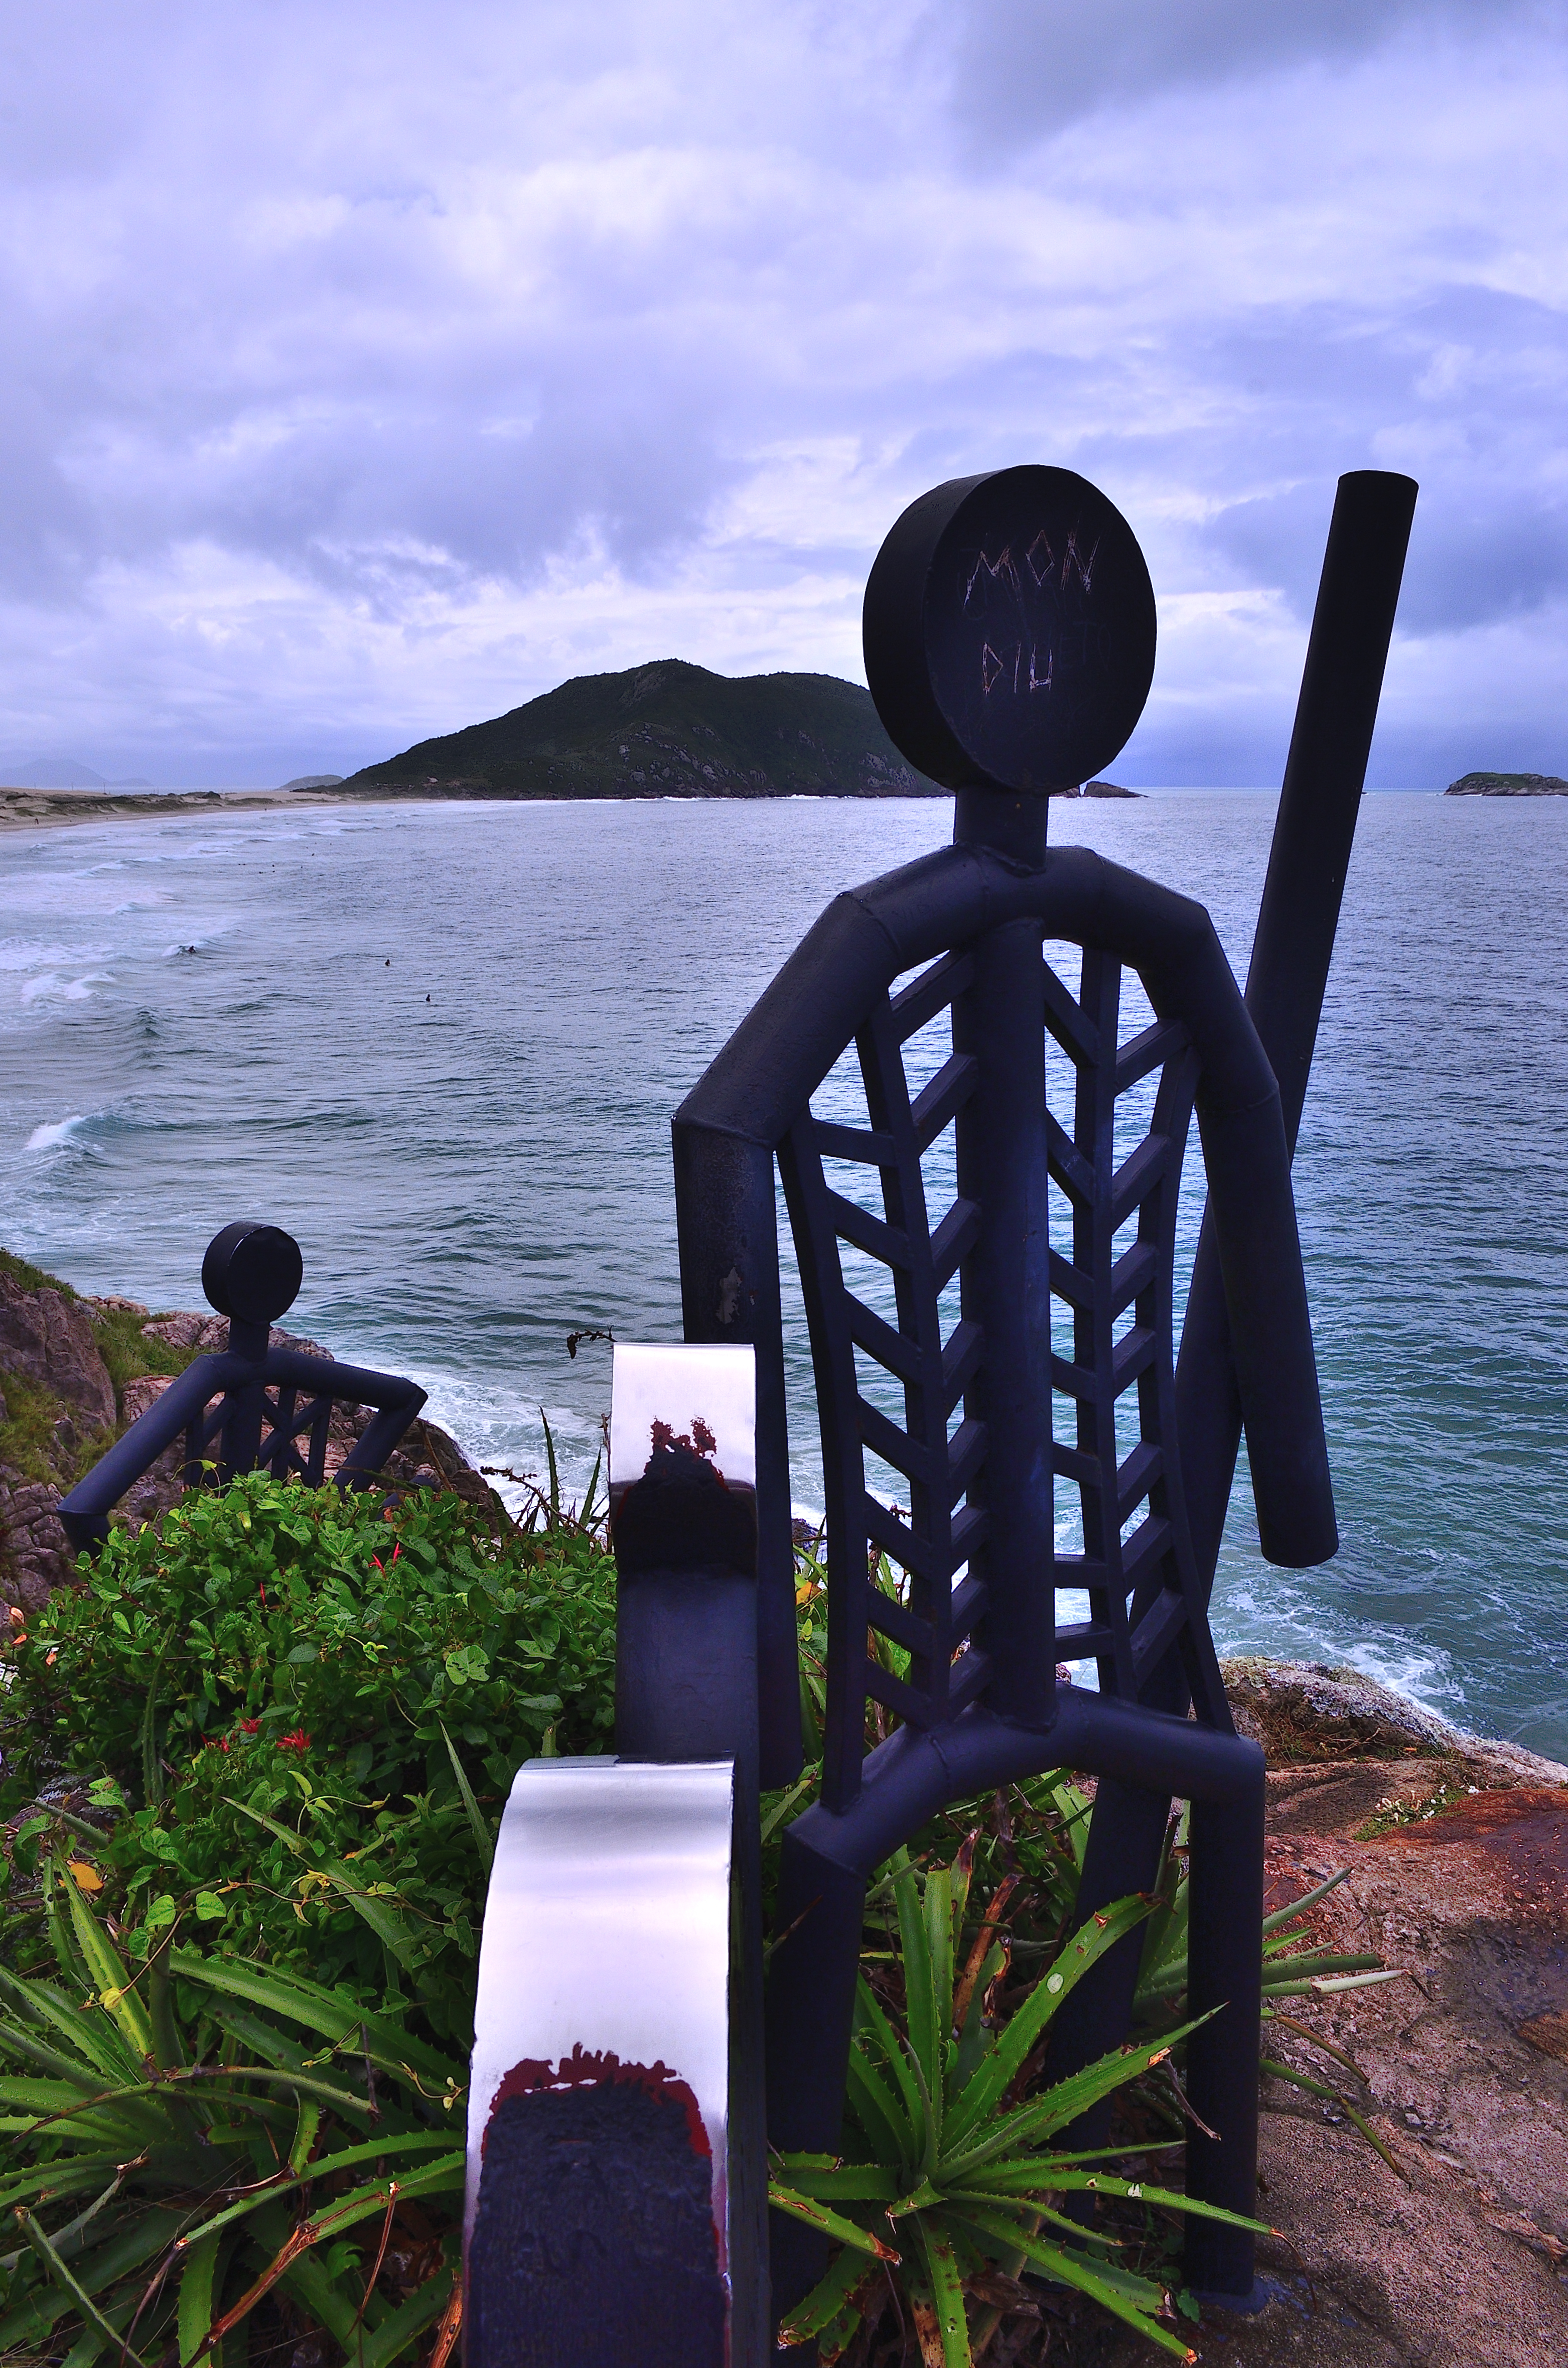
beach, sea, coast, water, ocean, vacation, tower, blue, mar, escultura, cielo, praia, florianopolis, santacatarina, morro, santinho, hierro, morrodasaranhas, florianipolis